DART First State

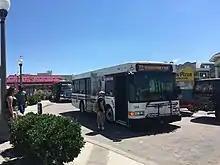
DART First State bus 314 in Rehoboth Beach on the Route 201 line

DART First State operates a total of nine bus routes within Sussex County. Seven of these routes offer year-round fixed route bus service within Sussex County, serving Georgetown, Lewes, Rehoboth Beach, Millsboro, Bridgeville, Seaford, Laurel, Delmar, and Milford. These bus routes operate Monday through Friday with some Saturday service. These routes are numbered in the 200-series. Bus service in Sussex County is operated under contract by Transdev.